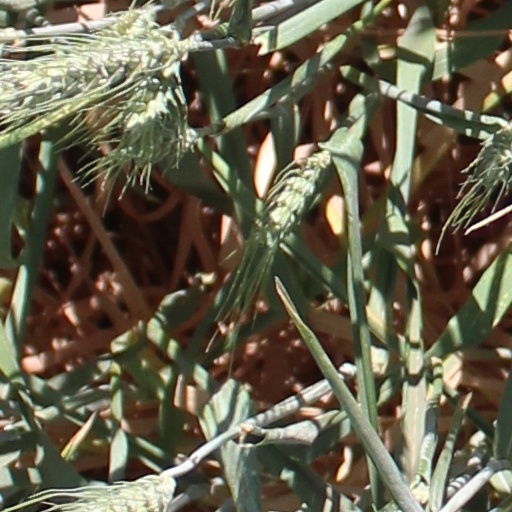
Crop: wheat